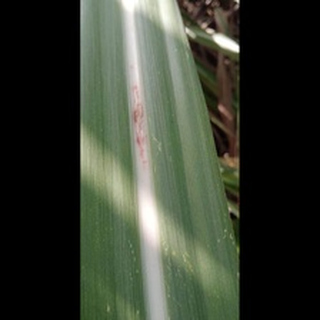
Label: sugarcane_red_rot